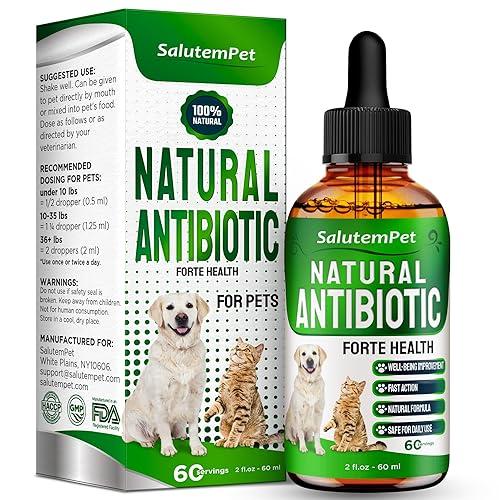
Kasha la dawa limewekwa pembeni, huku likiwa na chupa yenye maandishi yanayoelezea matumizi pamoja na picha ya mbwa na paka, vikionyesha kuwa ni dawa mahususi kwa ajili ya wanyama wa kufugwa majumbani.